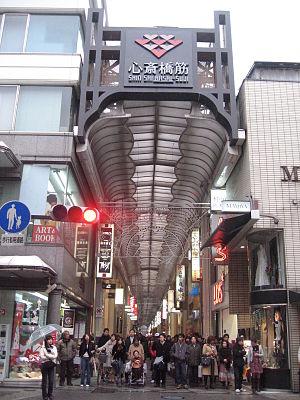
Shinsaibashi est un quartier central d'Osaka au Japon, connu pour être le plus commerçant de la ville. Une rue commerçante couverte s'articule autour de Shinsaibashi-suji.